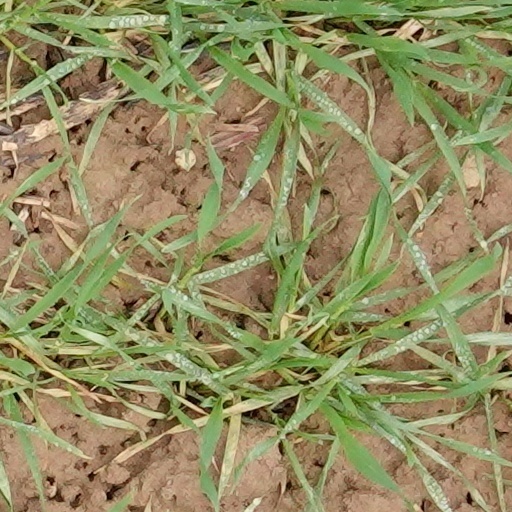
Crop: wheat